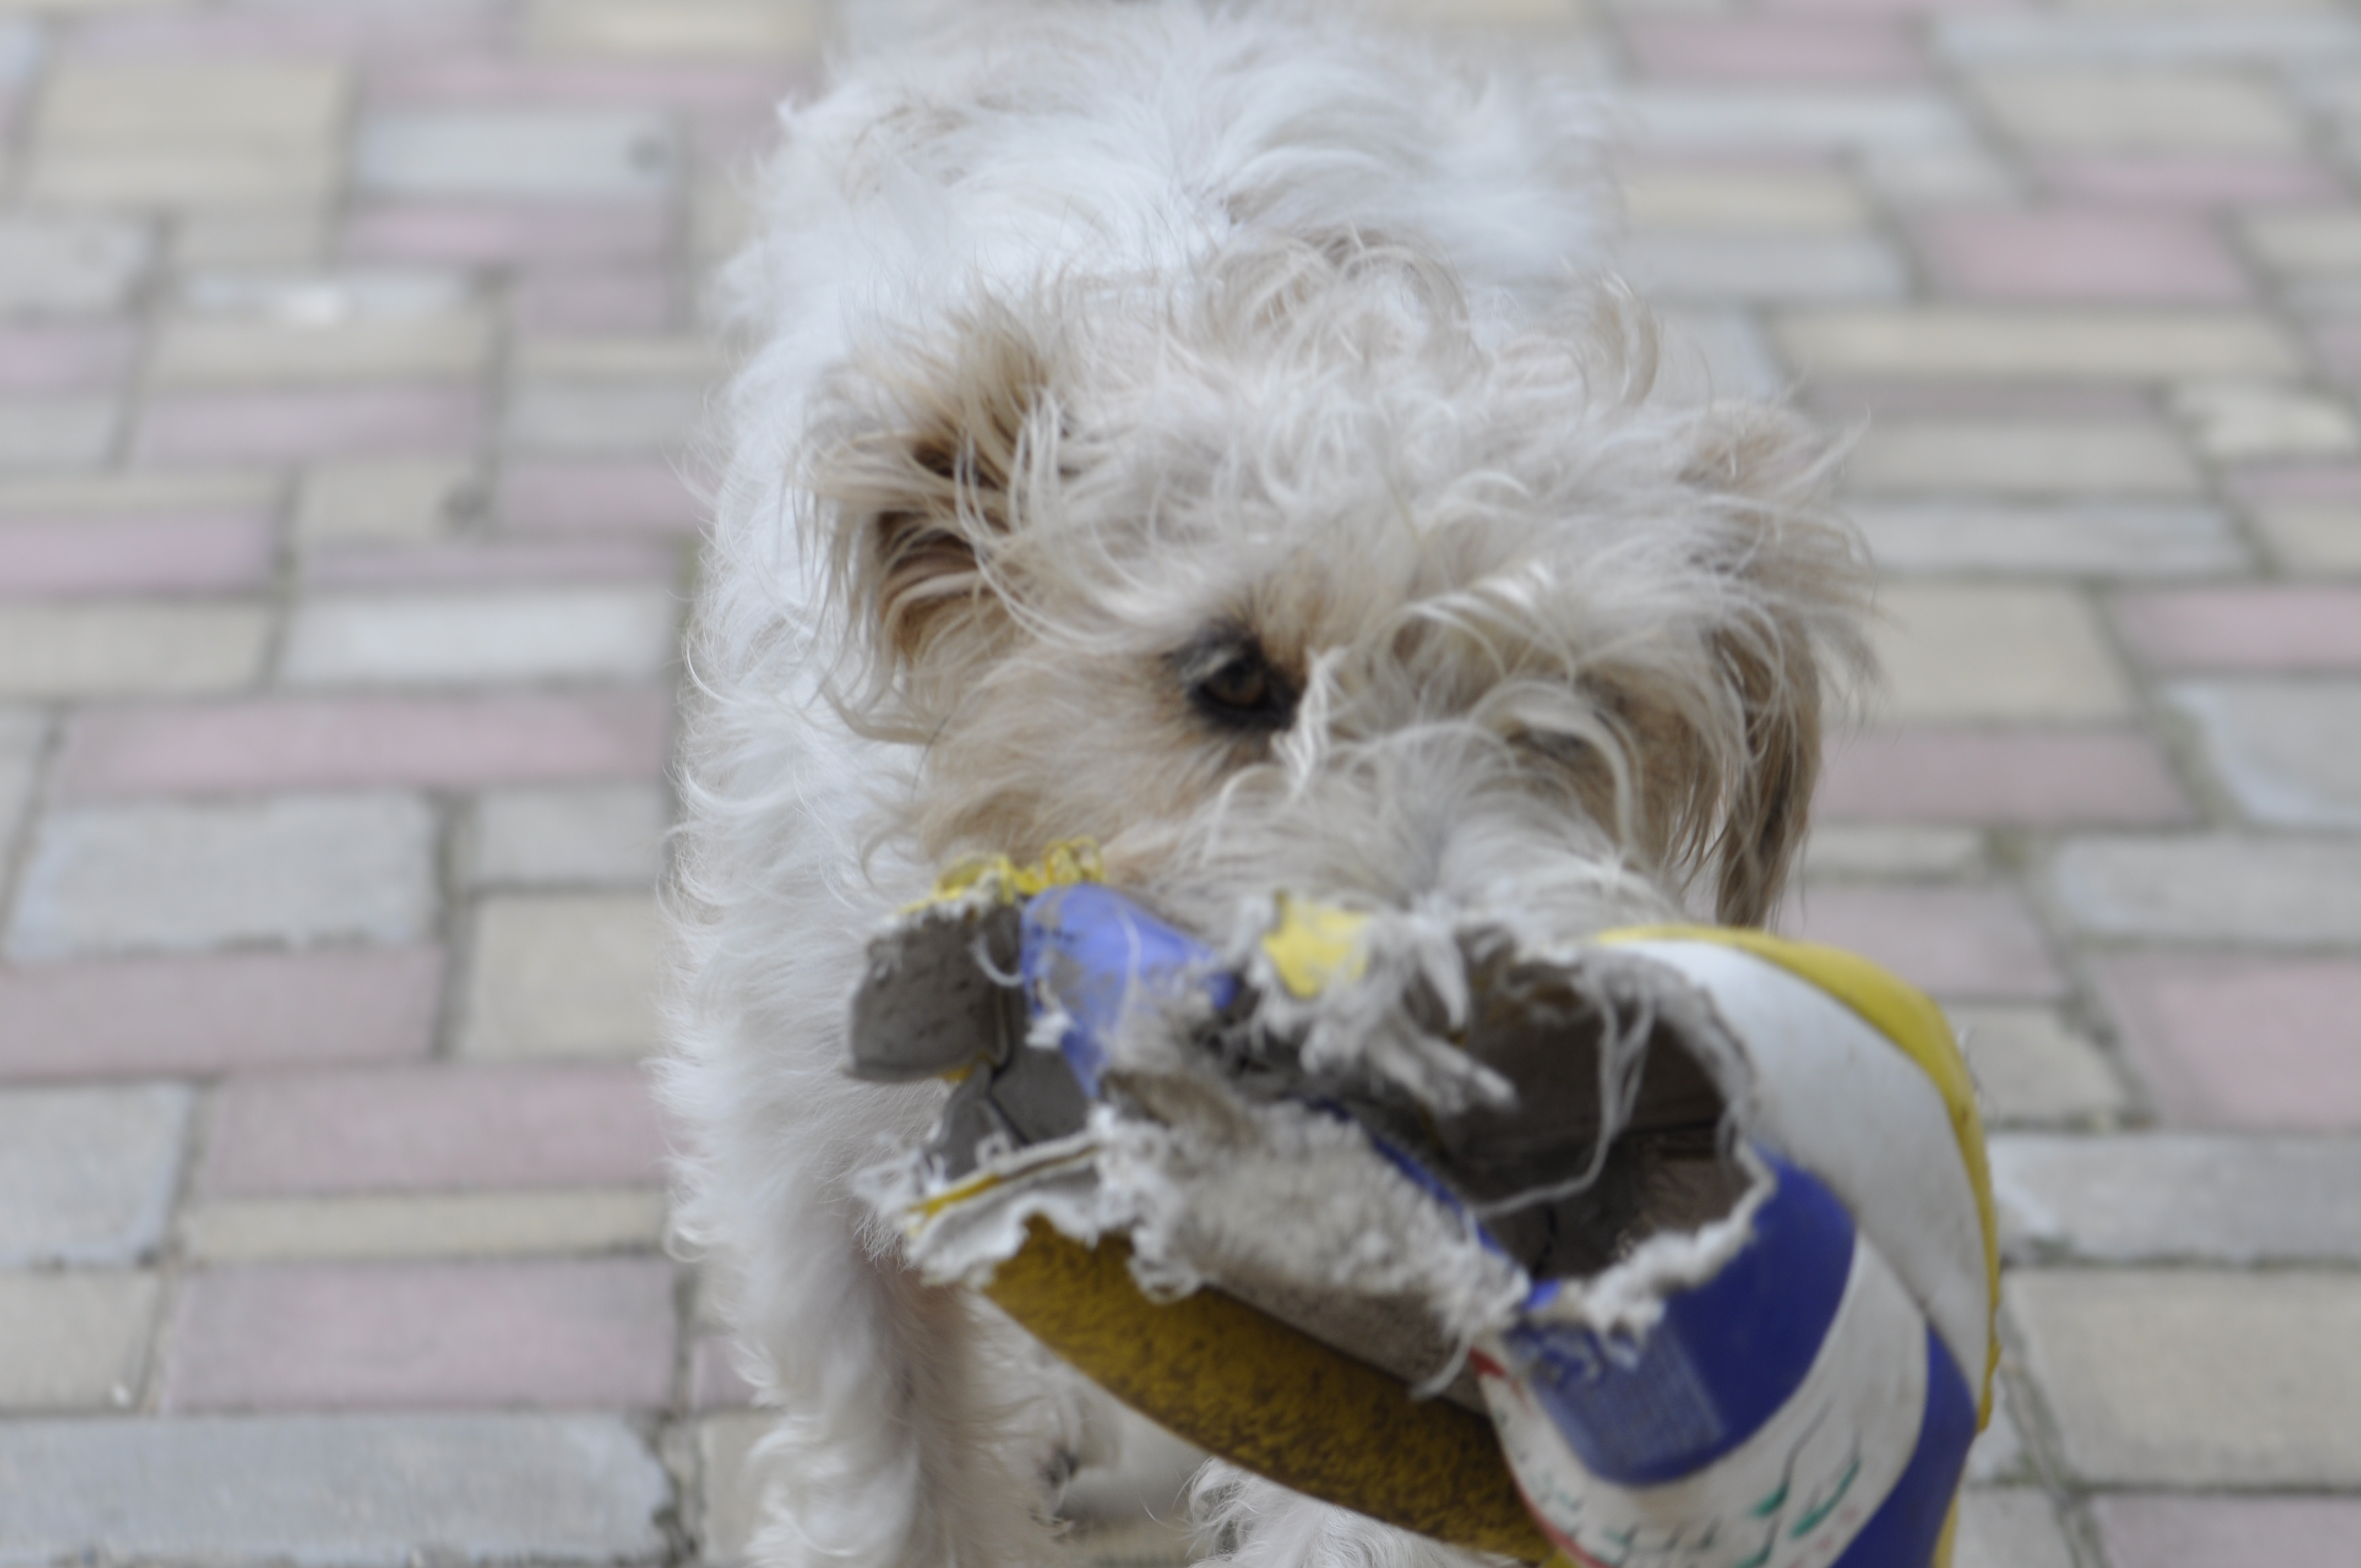
dog, pet, animal, white, puppy, cute, canine, terrier, portrait, breed, westie, maltese, small, mammal, domestic, looking, west, grass, highland, adorable, poodle, tongue, havanese, sitting, canidae, dog breed, companion dog, carnivore, sporting lucas terrier, cairn terrier, rare breed dog, dog clothes, toy dog, irish soft coated wheaten terrier, Sealyham terrier, bolonka, west highland white terrier, schnoodle, non sporting group, shih tzu, poodle crossbreed, griffon bruxellois